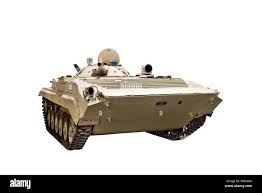
Label: BMP-1